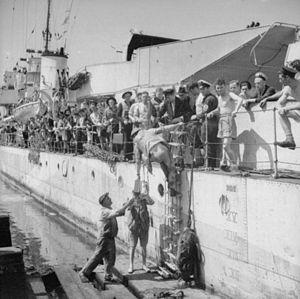
Le HMS Ledbury est un destroyer d'escorte de classe Hunt de type II construit pour la Royal Navy pendant la Seconde Guerre mondiale.